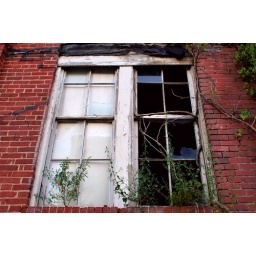
A busted window in a vacant building by the river in Columbus, GA.